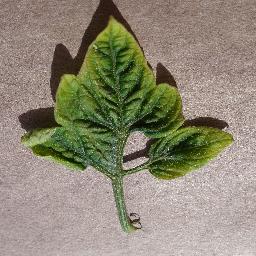
Label: Tomato___Tomato_Yellow_Leaf_Curl_Virus